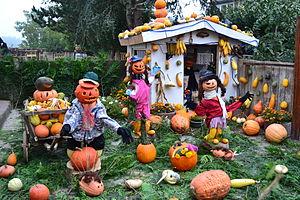
Logelheim, Alsace, France, 15ème fête du potiron.
Logelheim [logəlaɪm] est une commune française située dans le département du Haut-Rhin, en région Grand Est.